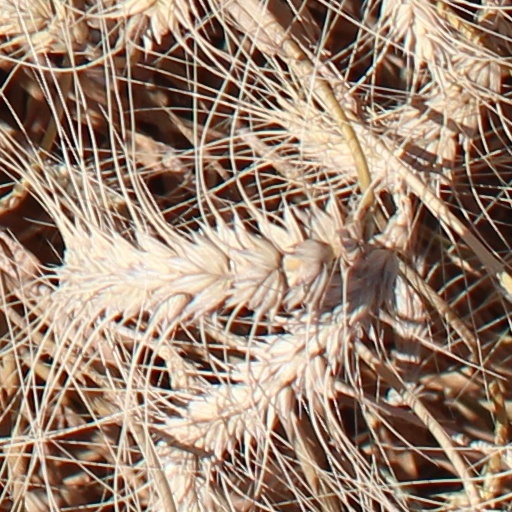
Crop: wheat